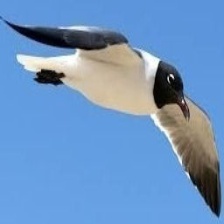
Species: LAUGHING GULL
Scientific name: LEUCOPHAEUS ATRICILLA